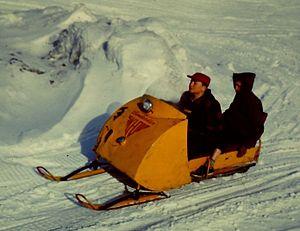
Un des premiers modèles de Ski-doo en 1962. Québec (Canada).
Une motoneige est un petit véhicule motorisé, mû à l'aide d'une ou deux chenilles, et équipé de skis pour la direction. Elle ne nécessite ni route, ni piste. La motoneige peut avoir un usage utilitaire ou de loisir. Elles sont ainsi utilisées pour la randonnée dans les régions urbanisées du sud des pays nordiques alors que leur développement au cours du XXᵉ siècle a considérablement modifié les déplacements dans les régions arctiques en remplaçant les moyens de transport traditionnels tels que traîneaux à chiens ou à rennes et en augmentant grandement la mobilité des populations concernées. Un conducteur de motoneige ou une personne pratiquant ce sport est un motoneigiste.